Pedreña

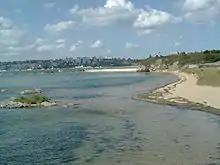
Playa de Pedreña

Golfer Seve Ballesteros (1957–2011) was born and died in Pedreña. He learned the game while playing on the beaches near his home, at the time while he was supposed to be in school, mainly using a 3-iron given to him by his older brother Manuel when he was eight years old. Also born or living in this village were golfers Ramón Sota Ocejo (1938–2012), an uncle of Ballesteros, and José Manuel Carriles Corino (1963), the hockey player Pilar González Noval (1959) and the basketball player David Doblas (1981). The main avenue is named after Ballesteros.